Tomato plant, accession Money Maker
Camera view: tilt-top (135 deg); turntable rotation: 30 degrees
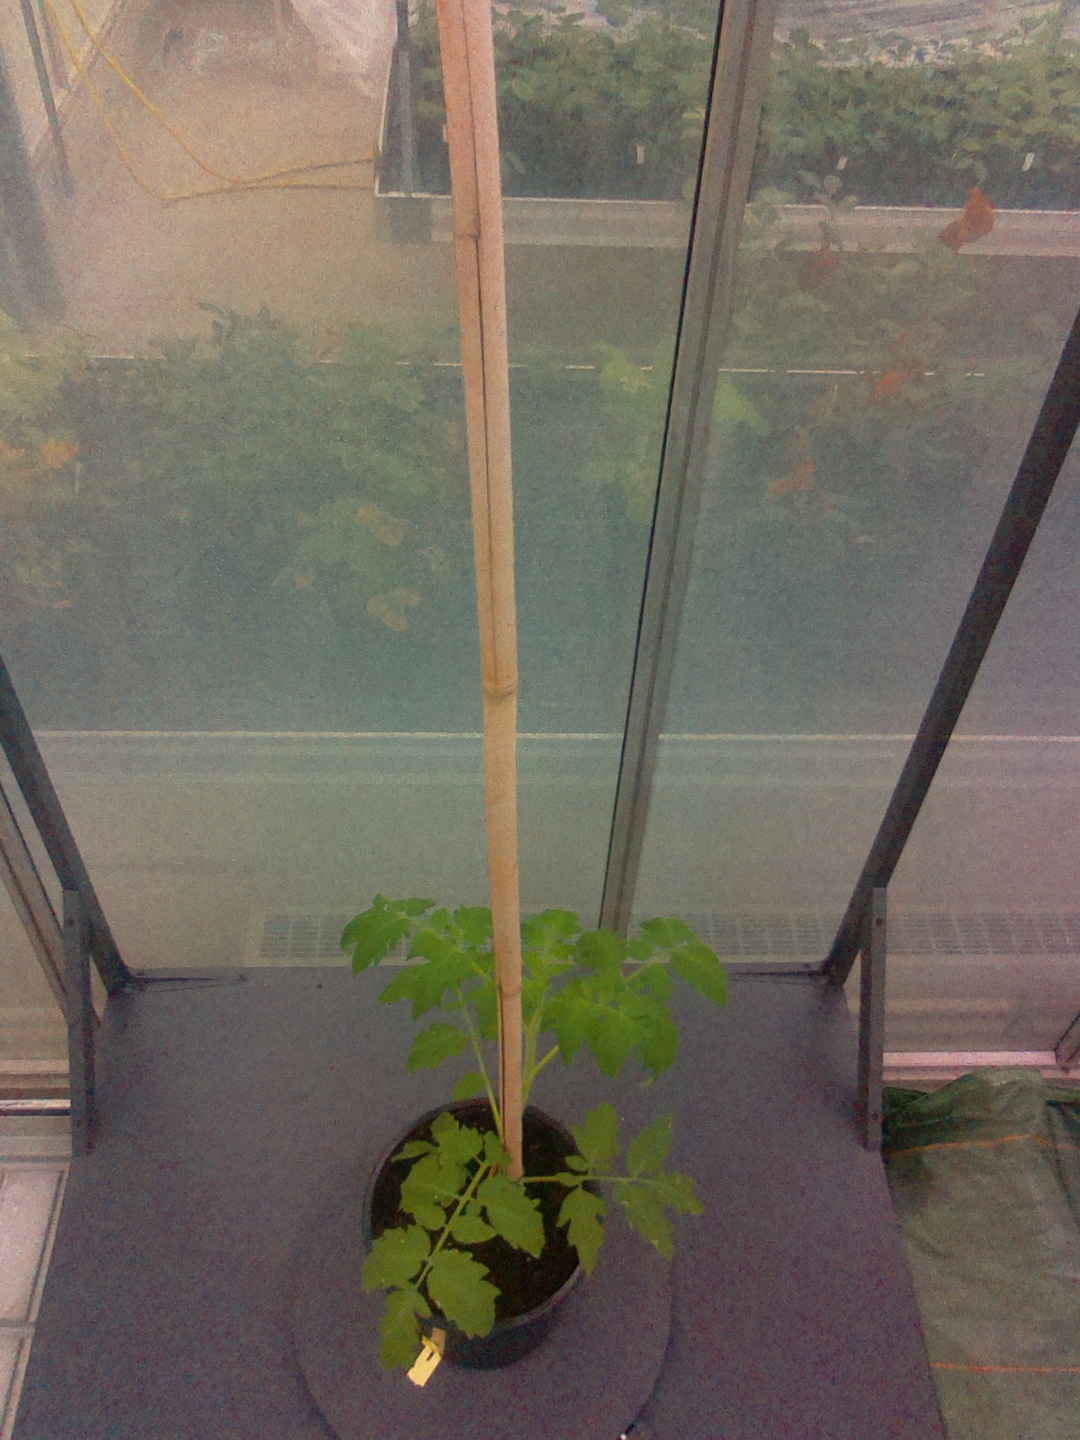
BBCH growth stage 13: 6 of true leaves visible